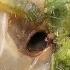
Crop: Tomato
Condition: helicoverpa-armigera-p